New England

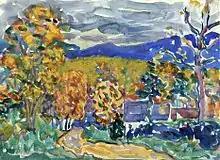
"Autumn in New England", watercolor, Maurice Prendergast, c. 1910–1913

By 1686, King James II had become concerned about the increasingly independent ways of the colonies, including their self-governing charters, their open flouting of the Navigation Acts, and their growing military power. He therefore established the Dominion of New England, an administrative union including all of the New England colonies. In 1688, the former Dutch colonies of New York, East New Jersey, and West New Jersey were added to the dominion. The union was imposed from the outside and contrary to the rooted democratic tradition of the colonies, and it was highly unpopular among the colonists.